Peter Hunt (British Army officer)

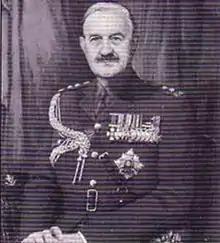

General Sir Peter Mervyn Hunt, (11 March 1916 – 2 October 1988) was Chief of the General Staff, the professional head of the British Army, from 1973 to 1976. He served in the Second World War and commanded British Forces deployed in response to the Indonesia–Malaysia confrontation. Later in his career he provided advice to the British Government at a time of continuing tension associated with the Troubles in Northern Ireland.